P.O.S (rapper)

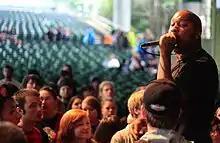
P.O.S performing in 2009

Stefon Leron Alexander (born August 18, 1981), better known by his stage name P.O.S, is an American hip hop artist from Minneapolis. He has been a member of groups such as Doomtree, Building Better Bombs, Gayngs, Marijuana Deathsquads, Cenospecies, Four Fists, and Shredders.